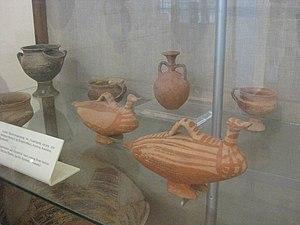
Une vitrine du musée archéologique de Skyros.